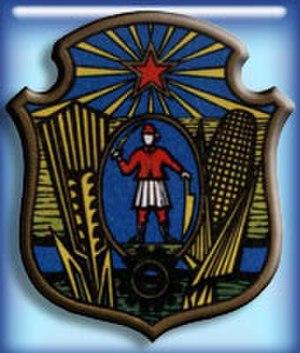
Blason de la ville de Bečej en Serbie, Voïvodine
Les villes de Serbie sont définies par l'Institut de statistiques de la République de Serbie, qui répartit les localités en « localités urbaines »
Bečej est une ville et une municipalité de Serbie situées dans la province autonome de Voïvodine. Elle fait partie du district de Bačka méridionale. Au recensement de 2011, la ville comptait 23 817 habitants et la municipalité dont elle est le centre 37 209.
La Serbie, en incluant le Kosovo dont le statut est disputé, est divisée en 150 municipalités ou communes et 24 villes, qui constituent les unités fondamentales du gouvernement des collectivités territoriales. Cinq de ces villes, sont elles-mêmes divisées en plusieurs municipalités urbaines : Belgrade, Novi Sad, Niš, Kragujevac et Požarevac ; la Serbie compte ainsi 31 municipalités urbaines, 17 à Belgrade, 5 à Niš, 5 à Kragujevac, 2 à Novi Sad et 2 à Požarevac).